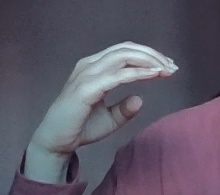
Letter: jeem